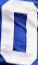
Number: 0